Question: What color is the sky?
Tambaya: Meye launin sararin samaniya?
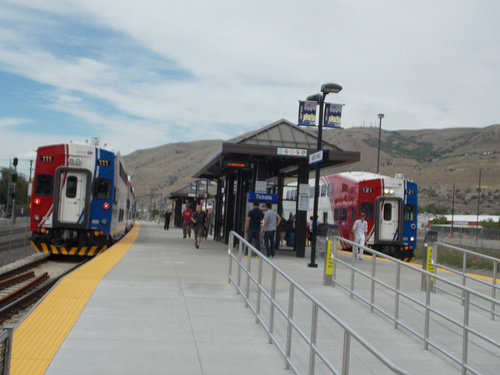
Answer: Blue.
Amsa: Shuɗi.